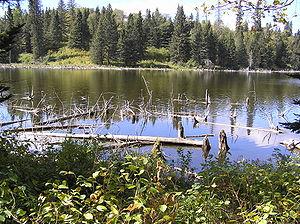
Les forêts canadiennes médiocontinentales sont une écorégion terrestre nord-américaine du type forêts boréales, taïga du World Wildlife Fund
Le parc national du Mont-Riding est l'un des parcs nationaux du Canada.